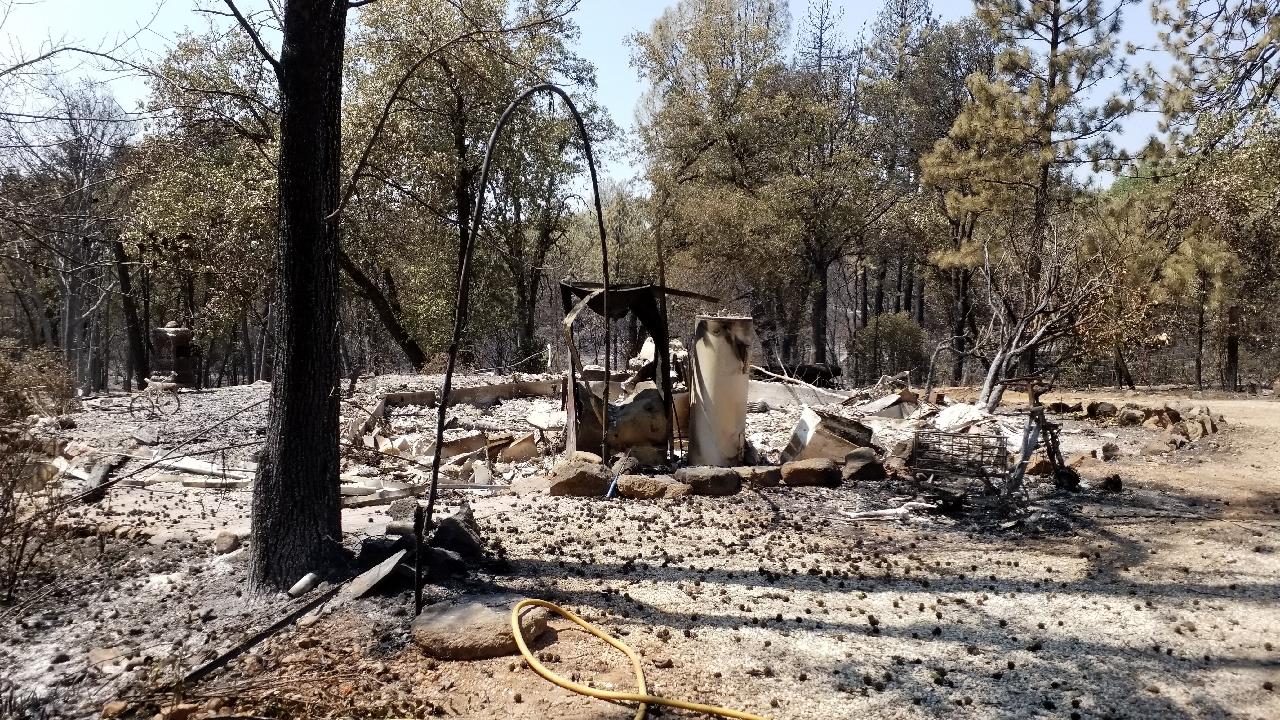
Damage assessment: destroyed